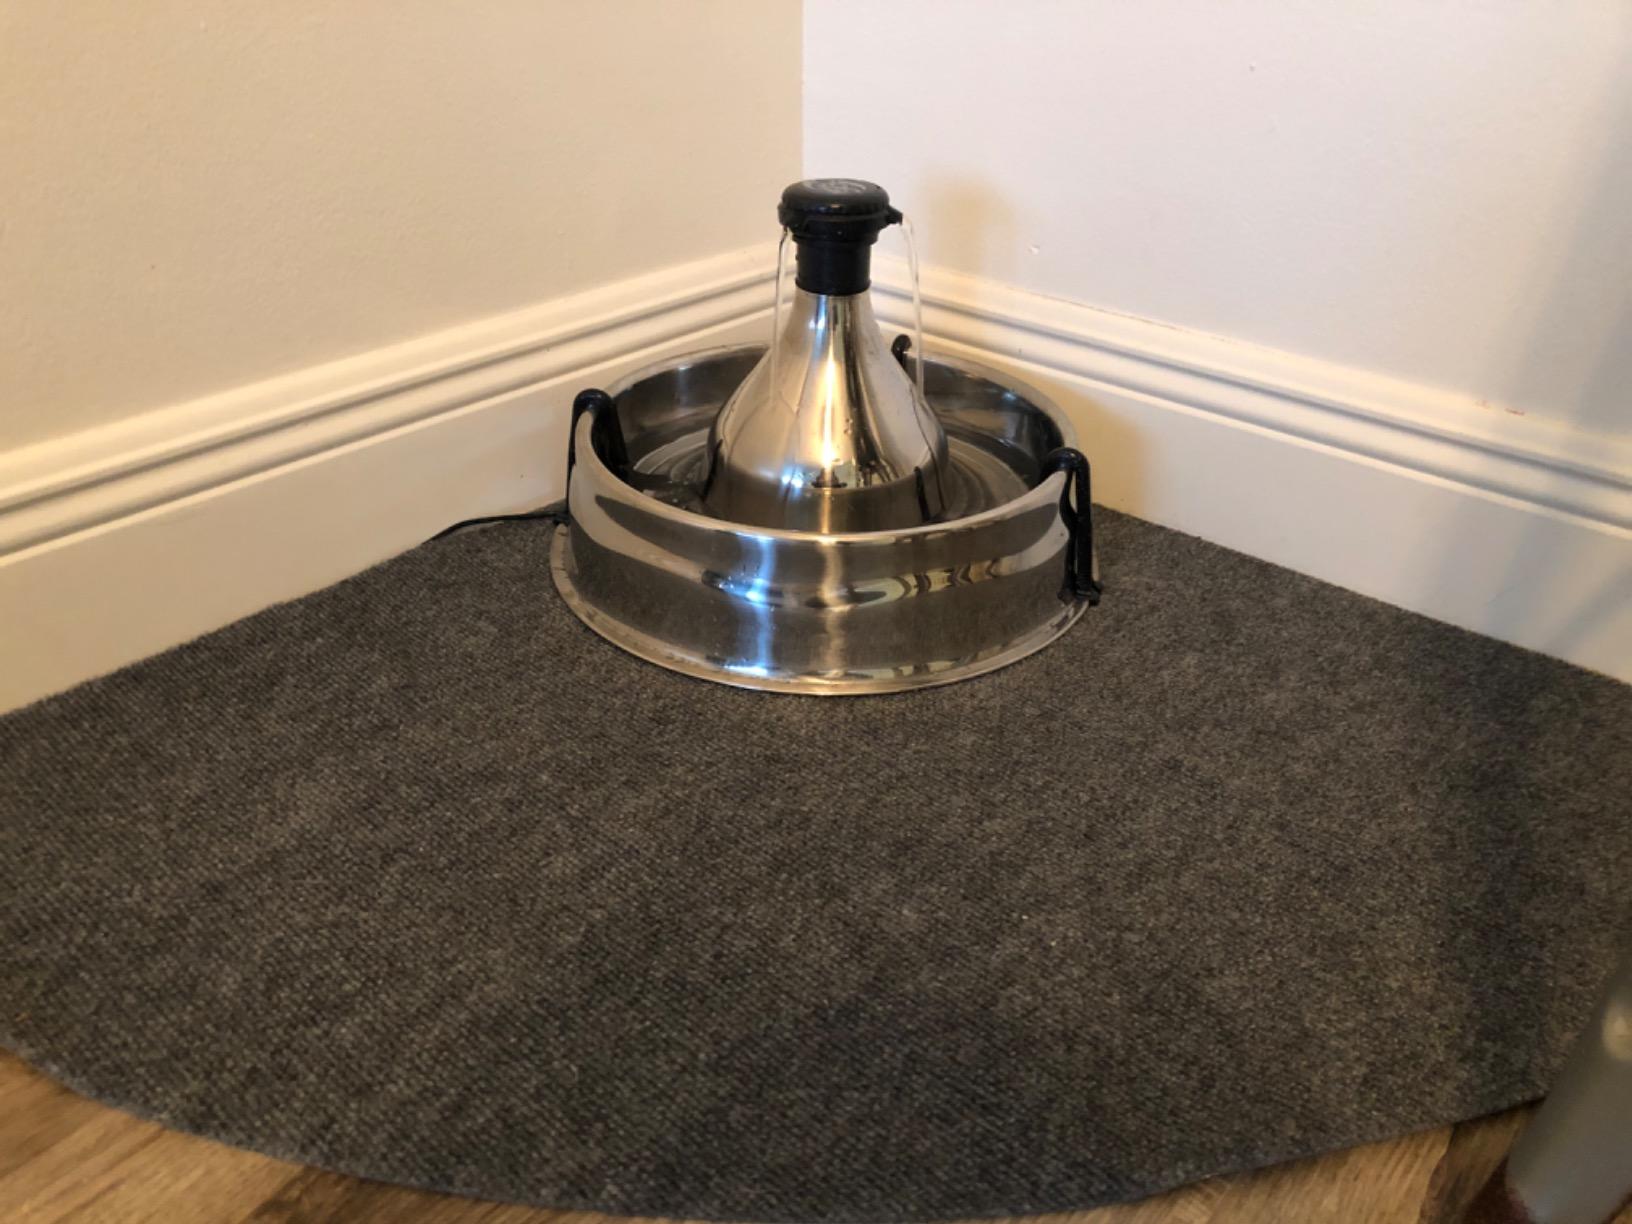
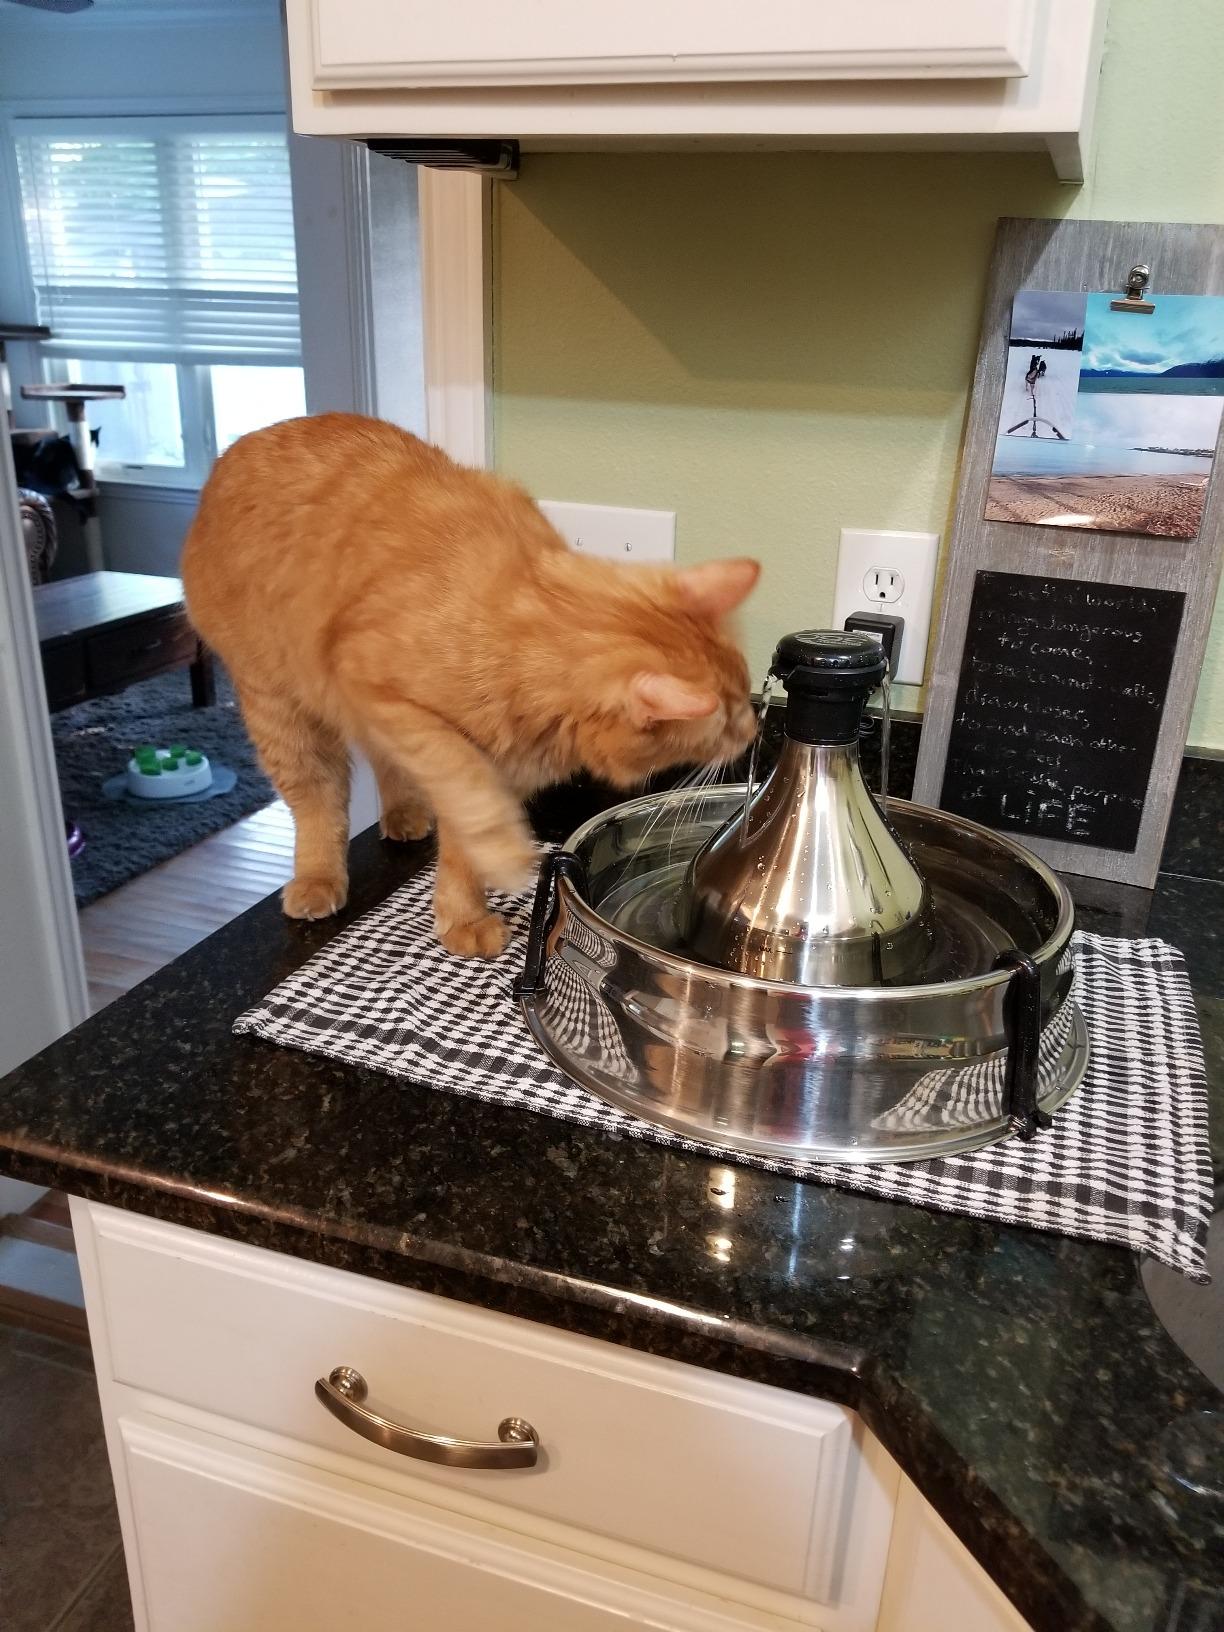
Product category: items_bowl
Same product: yes